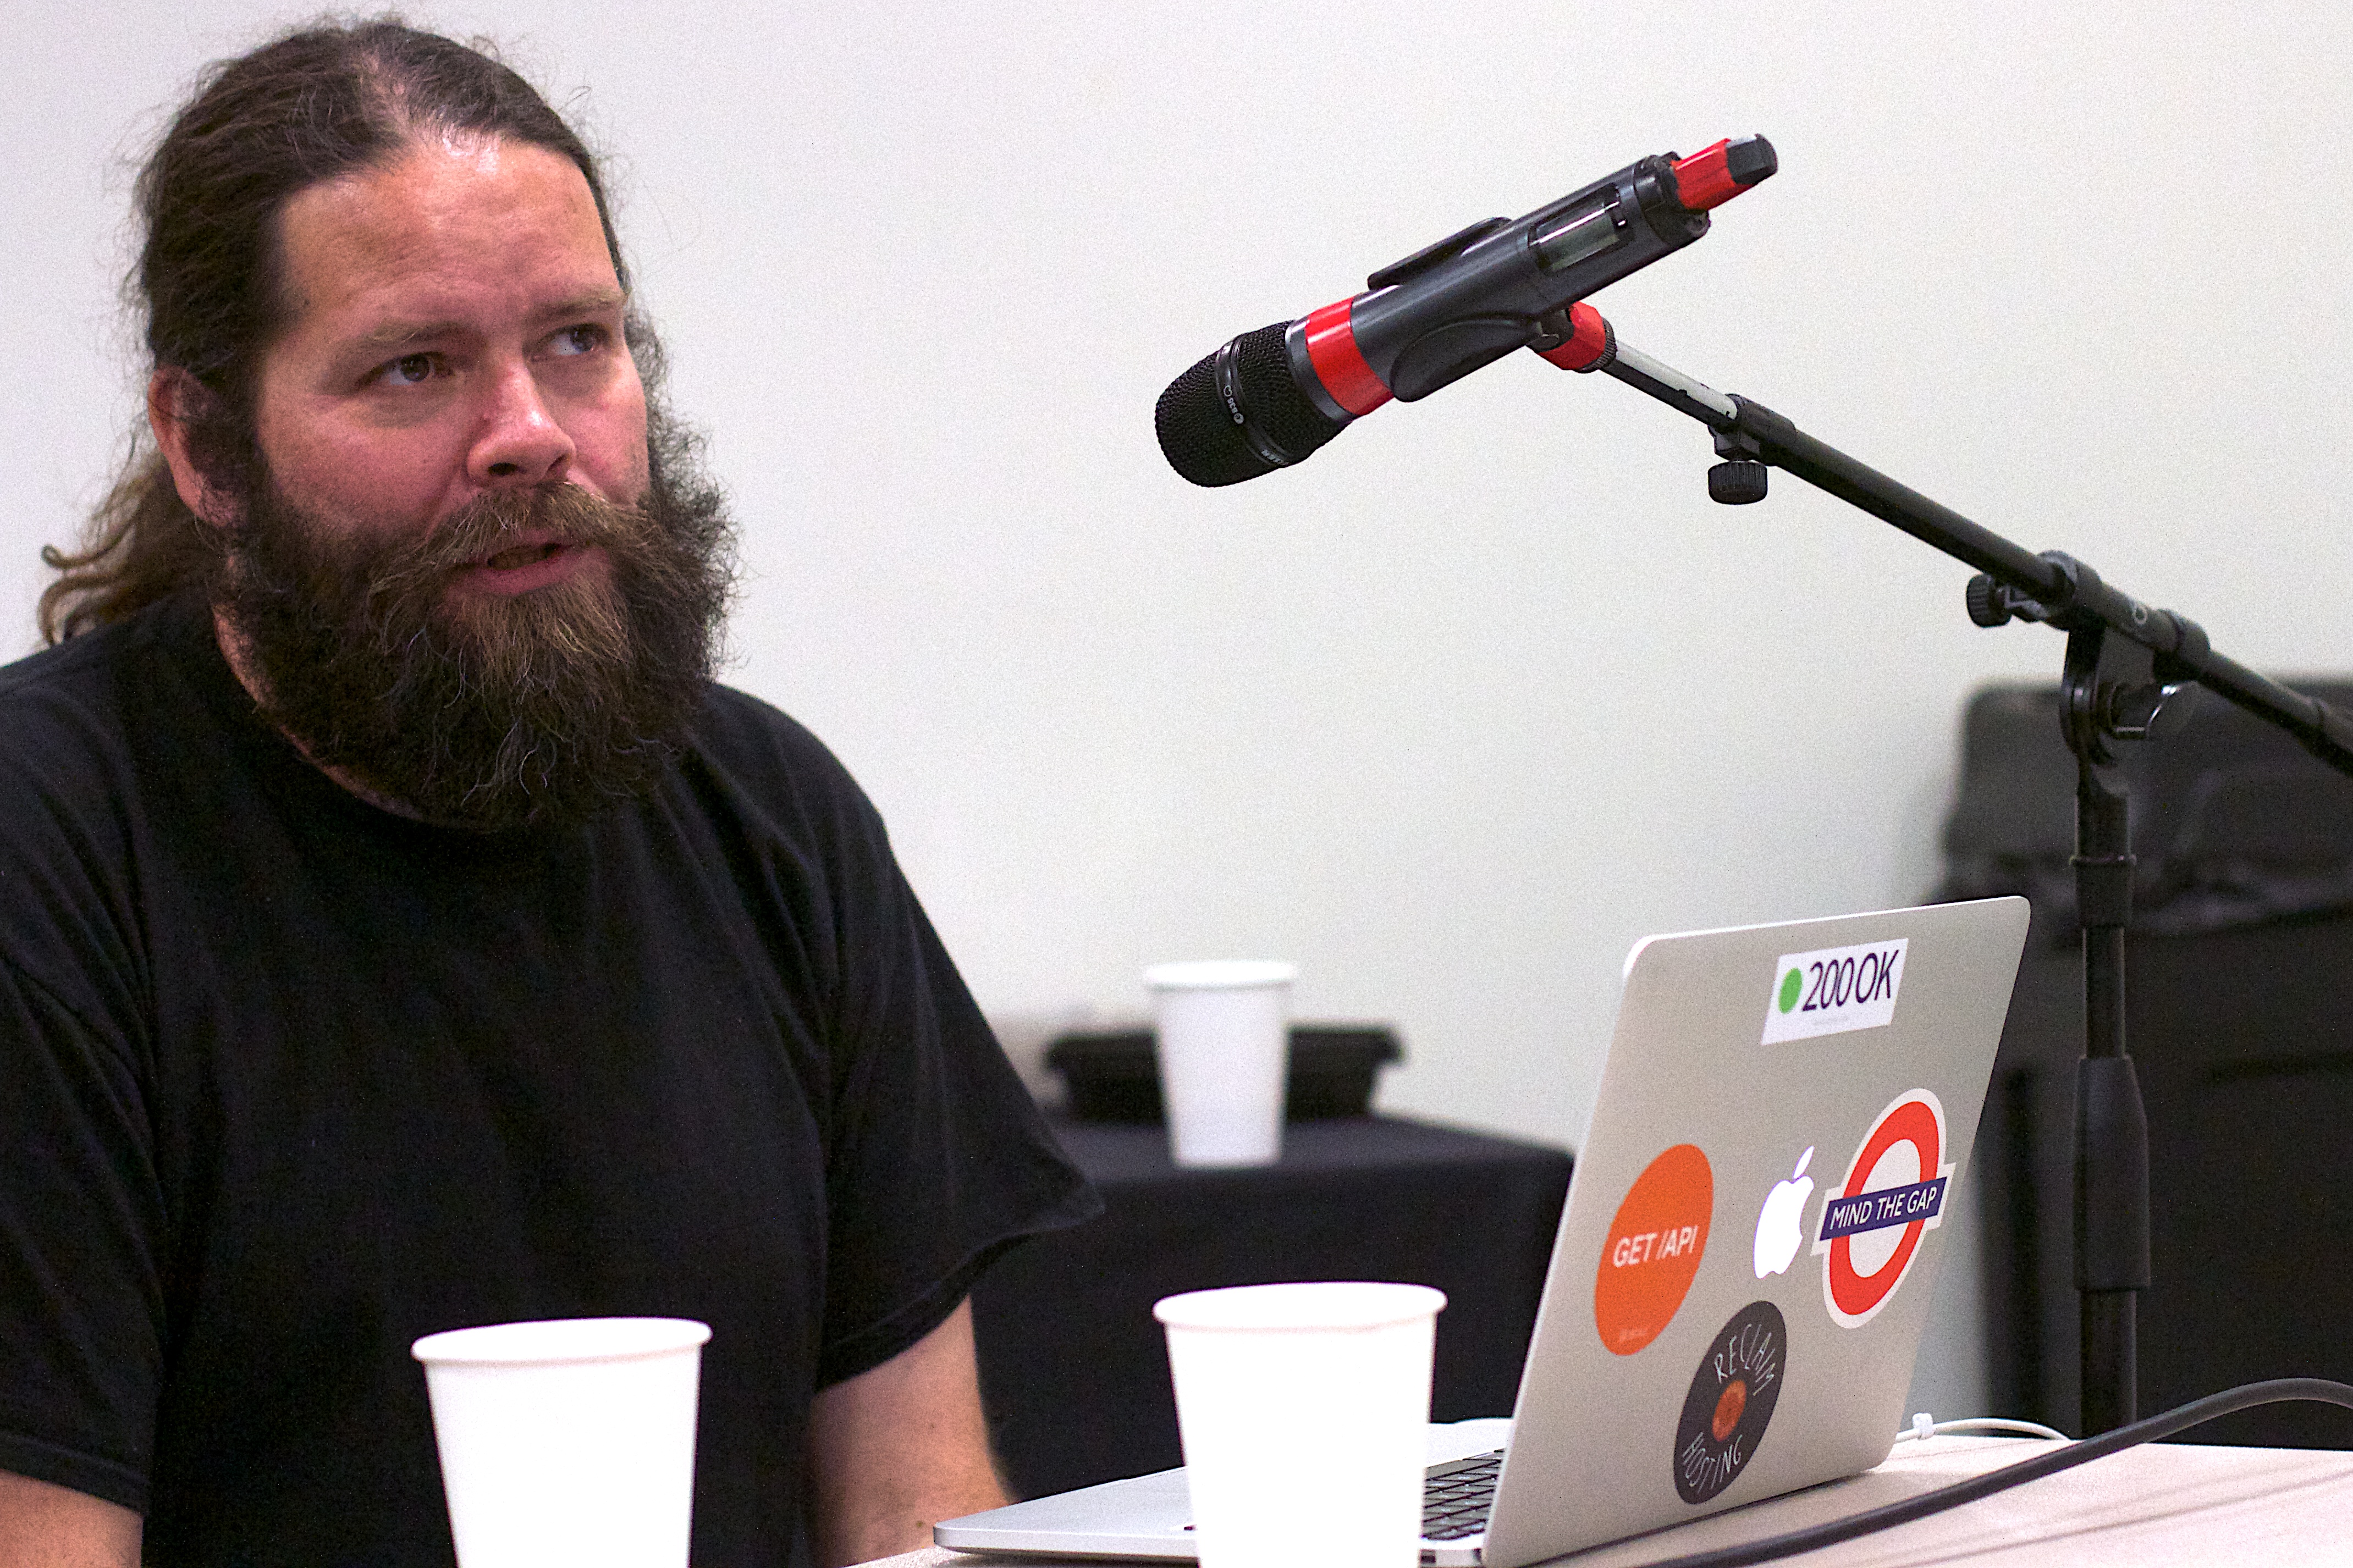
indieedtech, facial hair